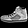
Label: Sneaker